Nationalism in the Middle Ages

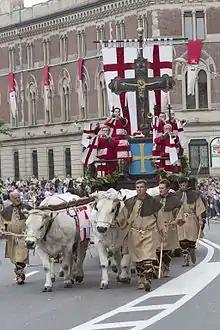
The Carroccio (the sacred car) was a powerful symbol of the identity and honor of North Italian city-states during the civic nationalism period of mid 12th to 14th century. (Karatasli, p. 13). Here, reproduction of the Carroccio during the parade of the Palio di Legnano, 2015.

Sahan Karatasli examines various forms of collective identity in Northern Italy from the 11th to 16th century and believes that, in the mid-12th century, city-states exhibited civic nationalism. In that period, the communes of the cities incorporated their countryside ("contado") and acquired a territorial existence. This process created internal social divisions and rivalries, which was the reason for the invention of new forms of bonds between social groups and between state and subjects. Older practices like the ecclesiastical boundaries ("diocese") were utilised, which unified the city and the countryside. New symbols, myths and "invented traditions" were also created, such as the new cults of patron-saints, like Saint Ansano of Siena, St. Alexander patron of Bergamo, St. Petronio, patron of the Bologna etc. Civic rituals and festivals associated with these saints emphasised the unity of the commune or the city-state were established.